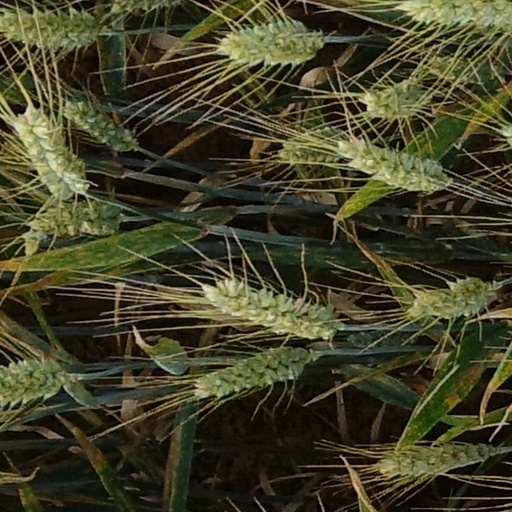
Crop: wheat